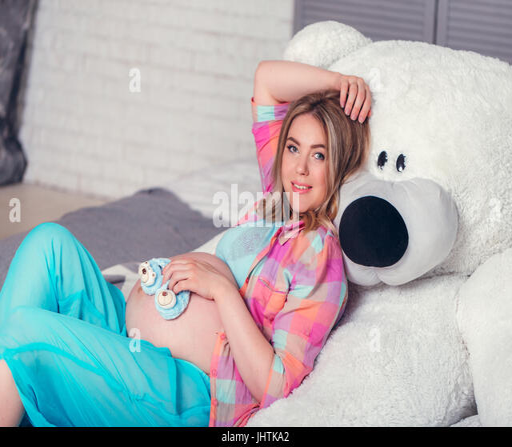
woman expecting a baby with a white cute big teddy bear